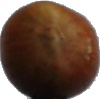
Label: nut_forest